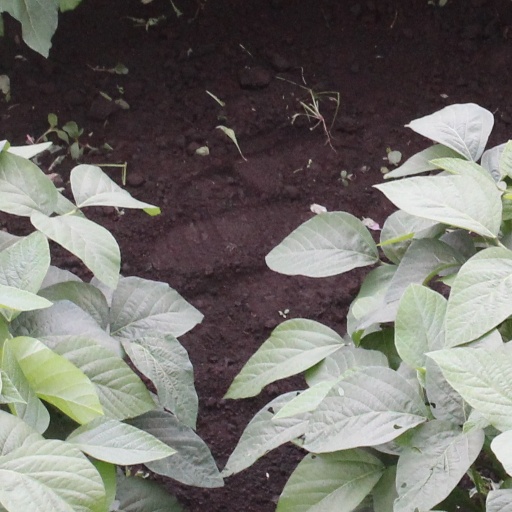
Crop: soybean